Elsa Celsing

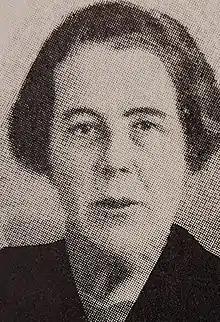
Elsa Backlund-Celsing

Elsa Celsing (25 March 1880 – 19 April 1974), also known as Elsa Backlund-Celsing, was a Russian-Swedish artist known for her portraits, still lifes, and scenes of domestic life.